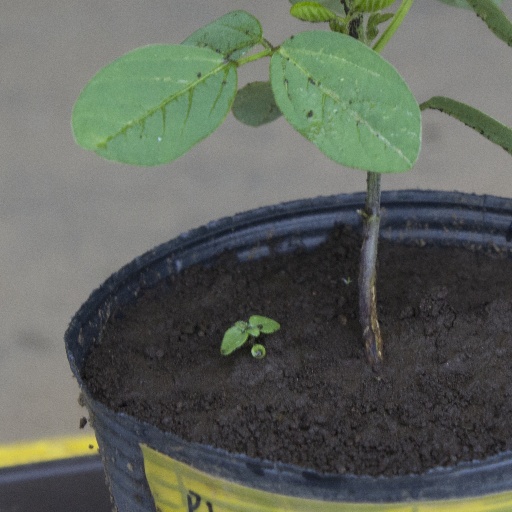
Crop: soybean